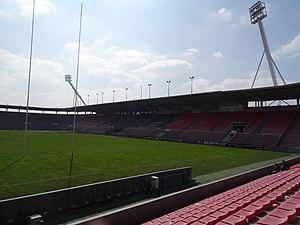
Stade Ernest-Wallon
Le Stade niçois est un club français de rugby à XV basé à Nice et fondé en 1912.
Le stade Ernest-Wallon est le stade où le Stade toulousain joue à domicile. Après de lourds travaux de rénovation au début des années 2000, il dispose de 19 000 places. Il se situe au nord-ouest de Toulouse dans le quartier des Sept-Deniers près de Blagnac. Il porte le nom d'Ernest Wallon, président du Stade olympien des étudiants de Toulouse et professeur de droit de la faculté de Toulouse, au début du XXᵉ siècle, qui participa à la création du stade des Ponts Jumeaux de Toulouse.